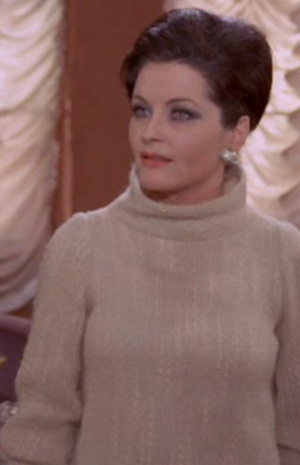
Yvonne Élisabeth Scatcherd, dite Yvonne Furneaux, est une actrice française née le 11 mai 1926 à Roubaix.